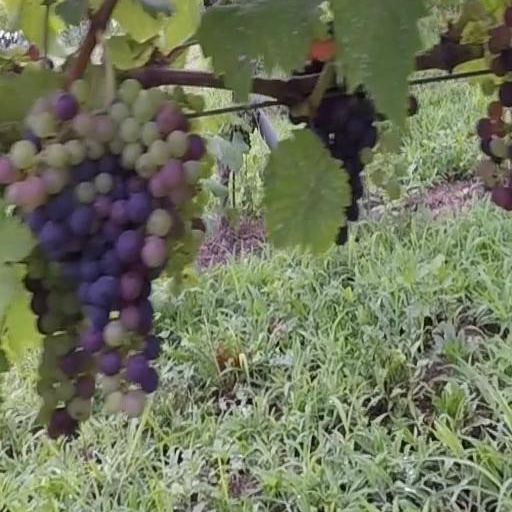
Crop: grape